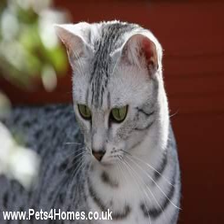
Species: cat
Breed: Egyptian Mau